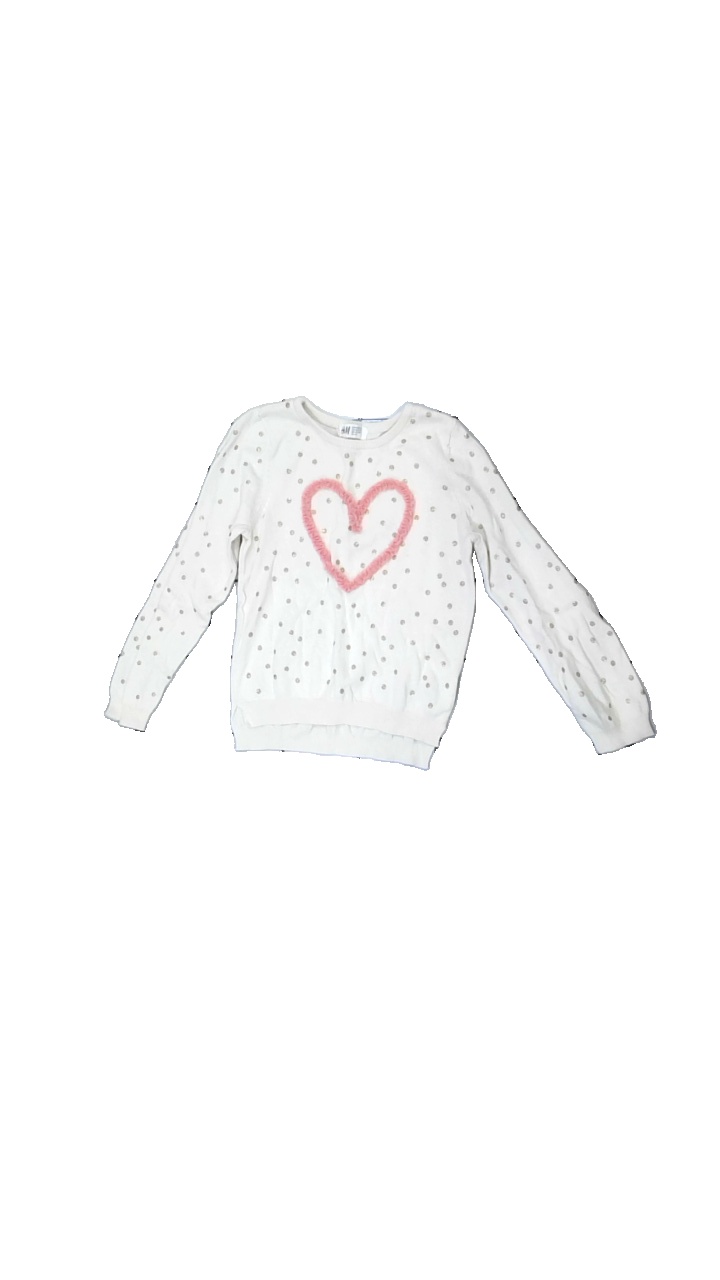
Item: Sweater (Children)
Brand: H&m
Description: White sweater with metallic dots and a heart
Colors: White
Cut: Regular
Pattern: Other
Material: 100% Cotton
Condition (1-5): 5
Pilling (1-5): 5
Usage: Reuse
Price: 50-100